P. Surendran

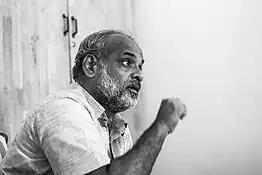
Author P Surendran, photographed in 2014.

P. Surendran (born 4 November 1961) is an Indian writer, columnist, art critic and a philanthropist. He has published over 30 books, including works of fiction, travelogues and general writings, in Malayalam and also a collection of short stories in English. He was a Malayalam teacher at Kumaranellur School, Palakkad district. He is a recipient of the Kerala Sahitya Akademi Award (2003, 2013).